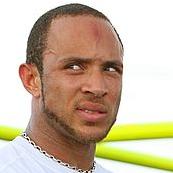
Age: 27